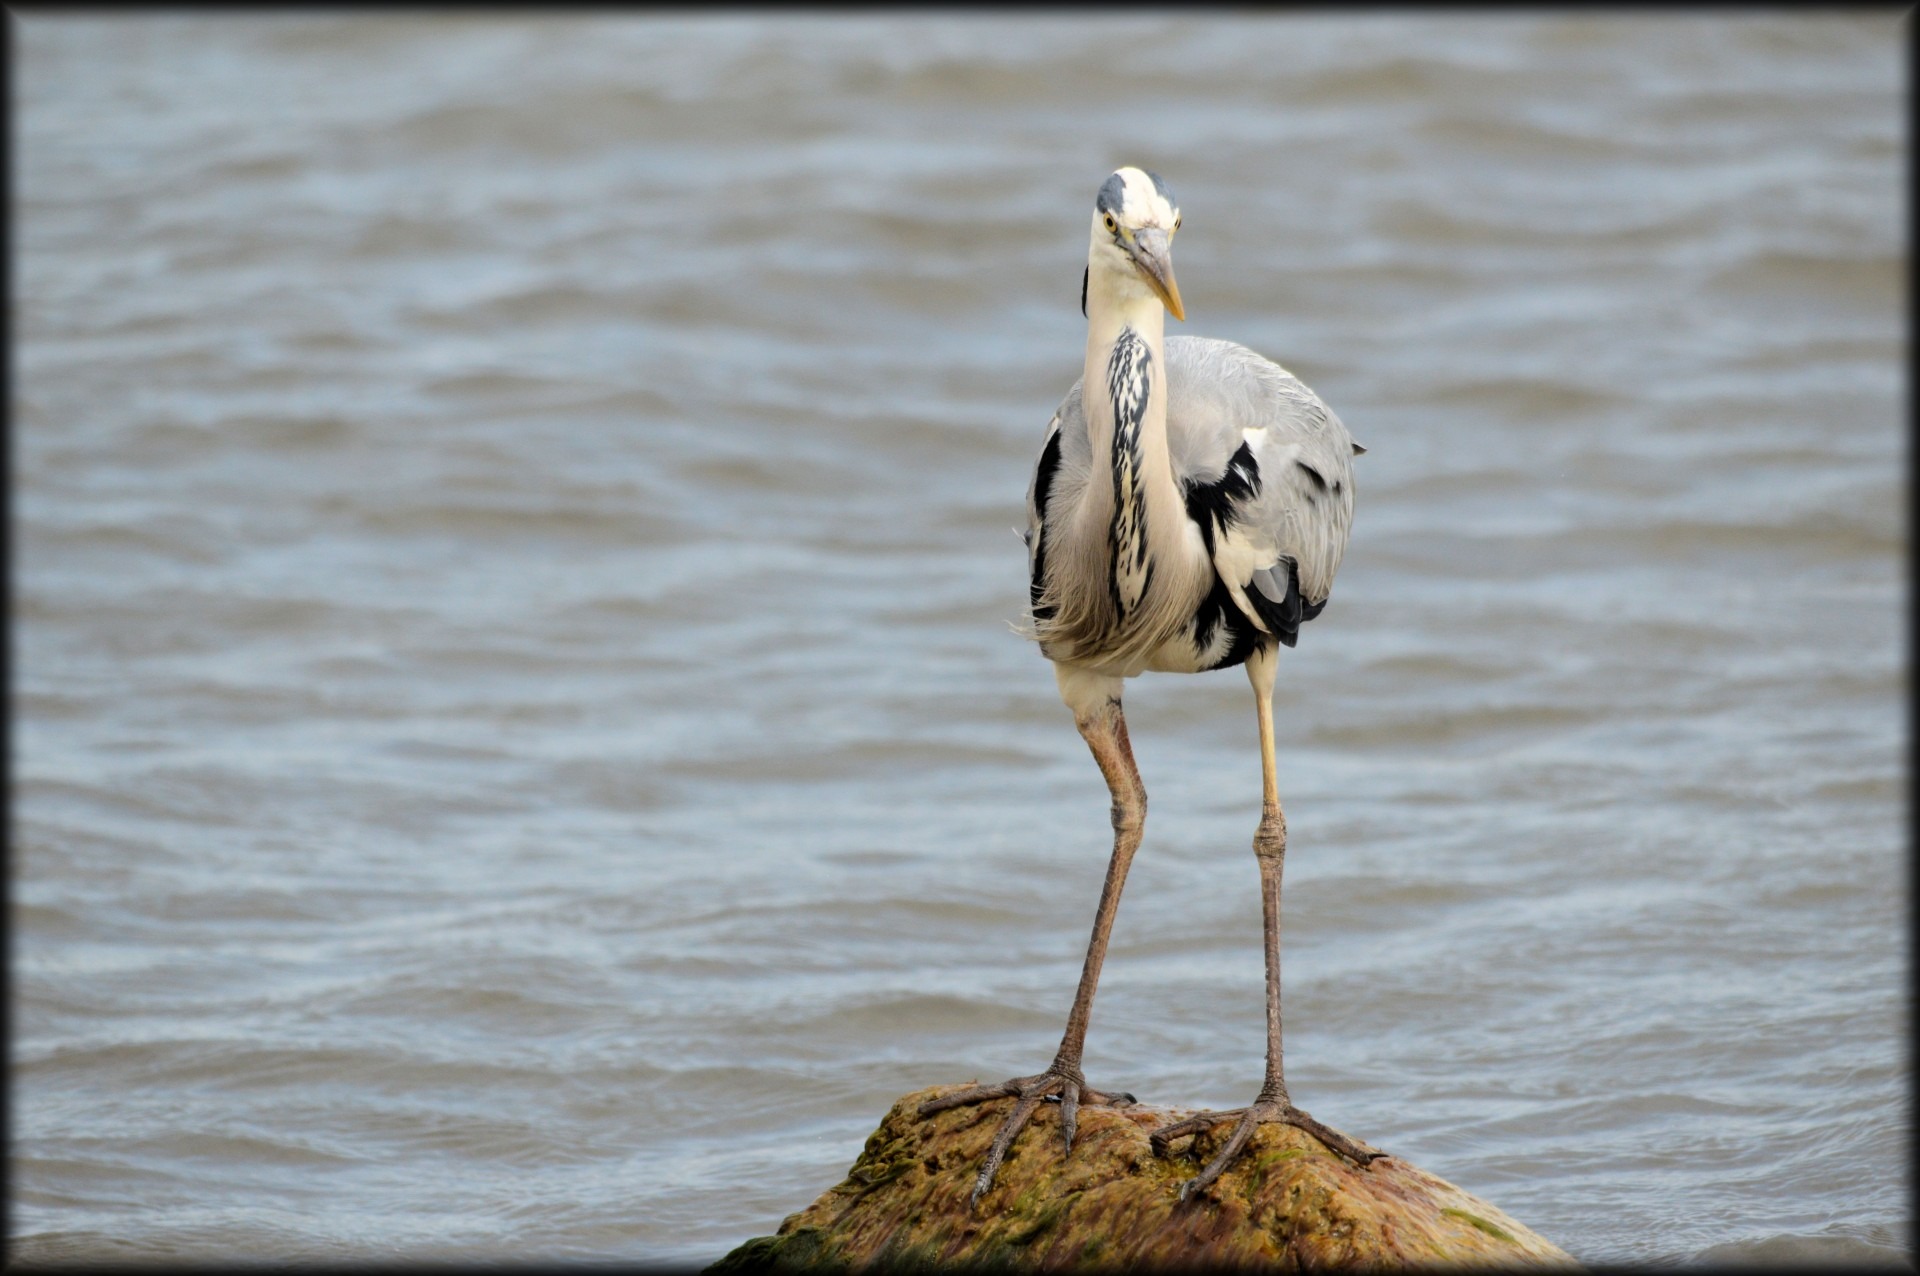
water, nature, outdoor, wilderness, bird, animal, fly, wildlife, wild, beak, mammal, freedom, waterfront, feather, avian, fauna, majestic, wings, vertebrate, creature, heron